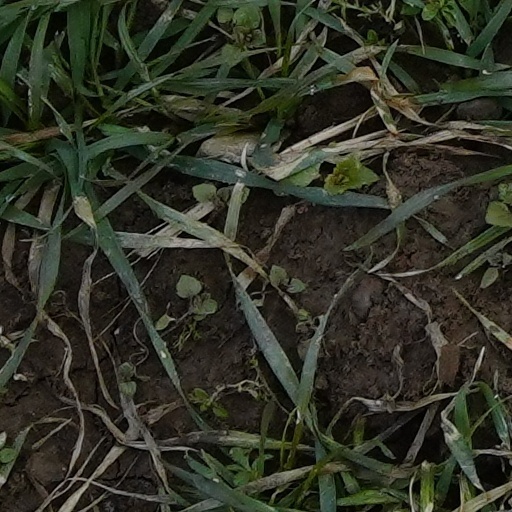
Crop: wheat